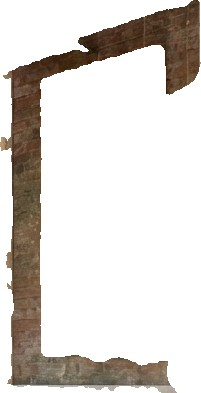
Surface category: wall